Black Lives Matter street mural (Indianapolis)

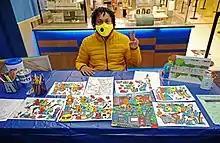
Kyng Rhodes ("B" artist) displays art during a 2021 Black History Month public program at The Children's Museum of Indianapolis.

Several of the pieces contain words and political messages, such as Kevin West's "K", which includes the name Michael Taylor, a Black teenager killed by Indianapolis police in 1987, who was also the artist's cousin. John G. Moore's "L" depicts the word "VOTE" written vertically, next to an image of a ballot and ballot box. Gary Gee's "I" contains an image of Taylor, whose death the artist stated was one of his earliest memories of police violence. Others were more abstract, focusing either on explicit symbols or using shape and color. Kenneth Hordge's raised fist is a scene of African symbolism, with a lion and acacia tree silhouetted in front of a setting sun, beneath the fist's fingers in Pan-African colors. Harriet Watson's "A", with drops of blood, is inspired by Faith Ringgold's "".